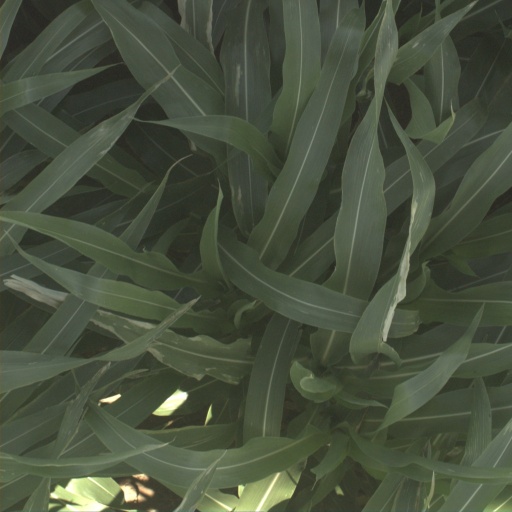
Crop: sorghum